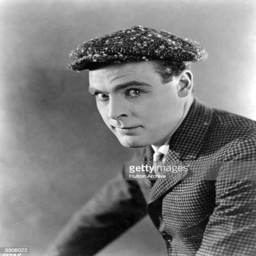
actor the star and film actor signed up by the studios